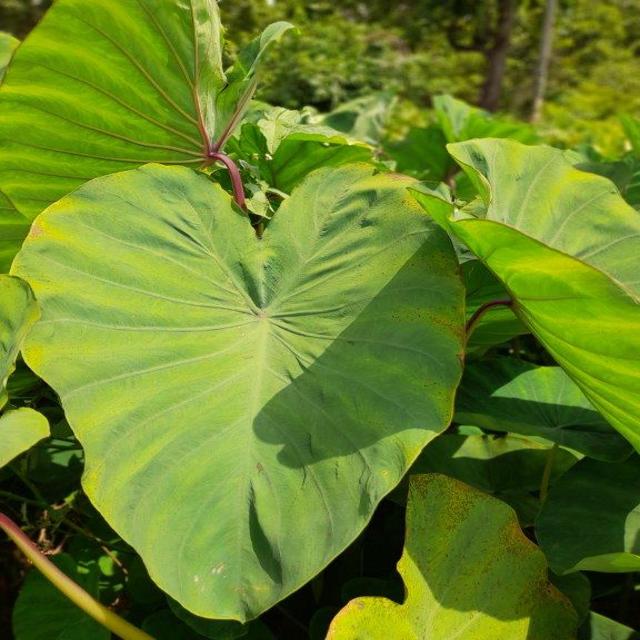
Label: Early_Blight